House of Suns

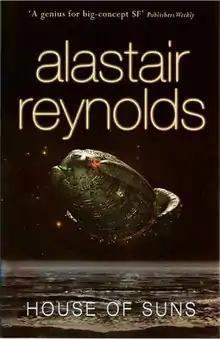
Cover for "House of Suns"

House of Suns is a 2008 science fiction novel by Welsh author Alastair Reynolds. The novel was shortlisted for the 2009 Arthur C. Clarke Award.